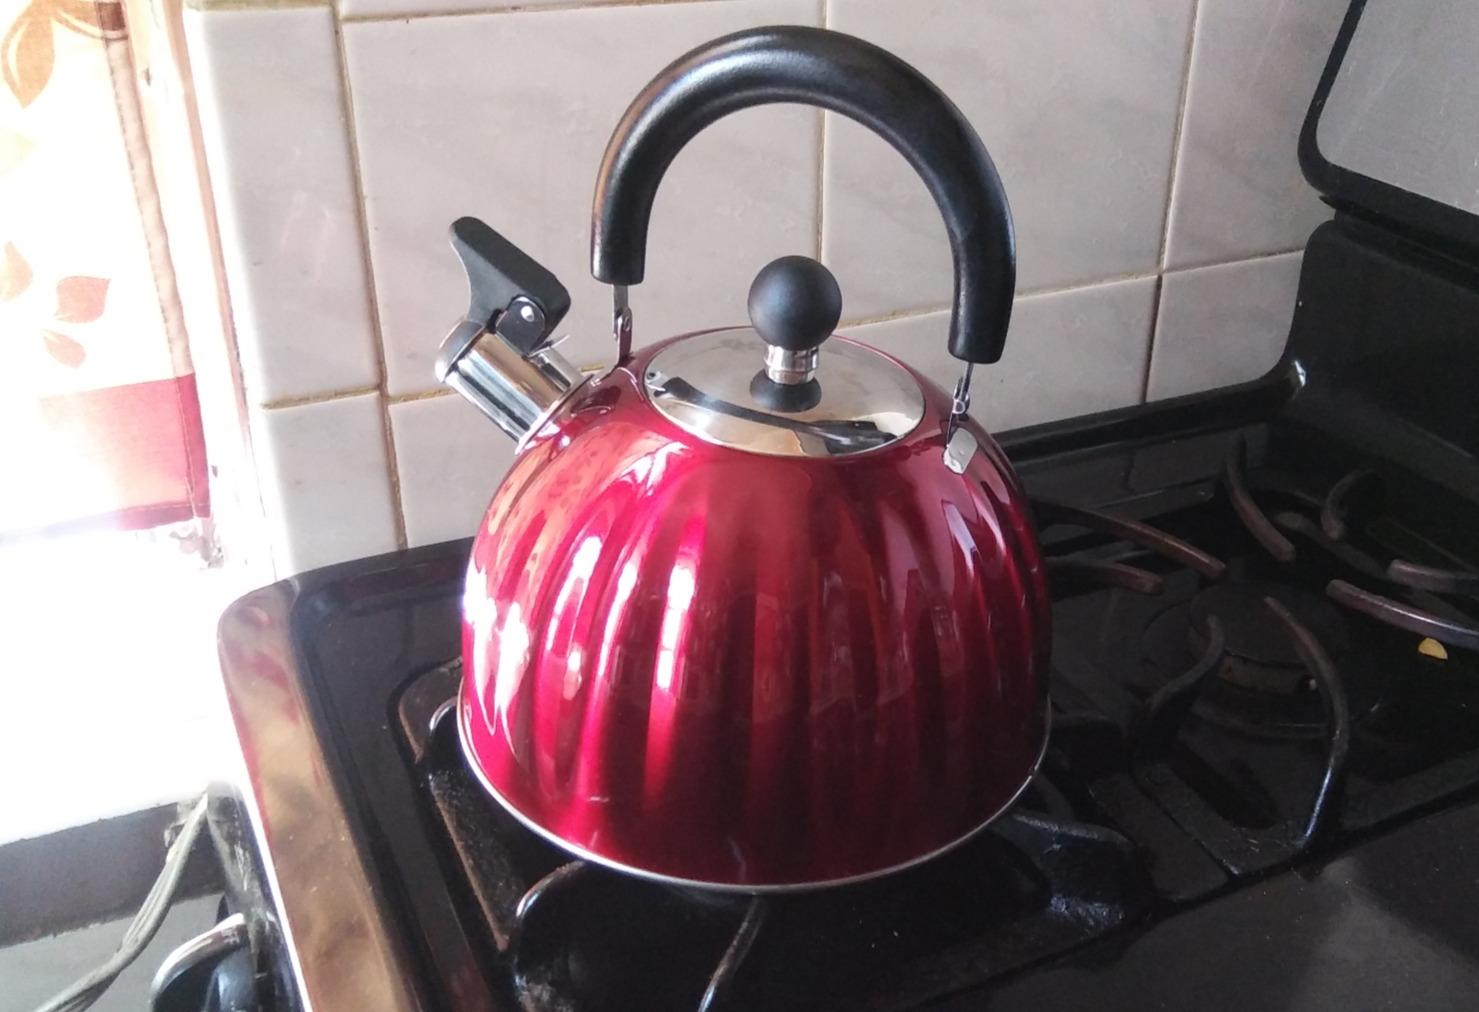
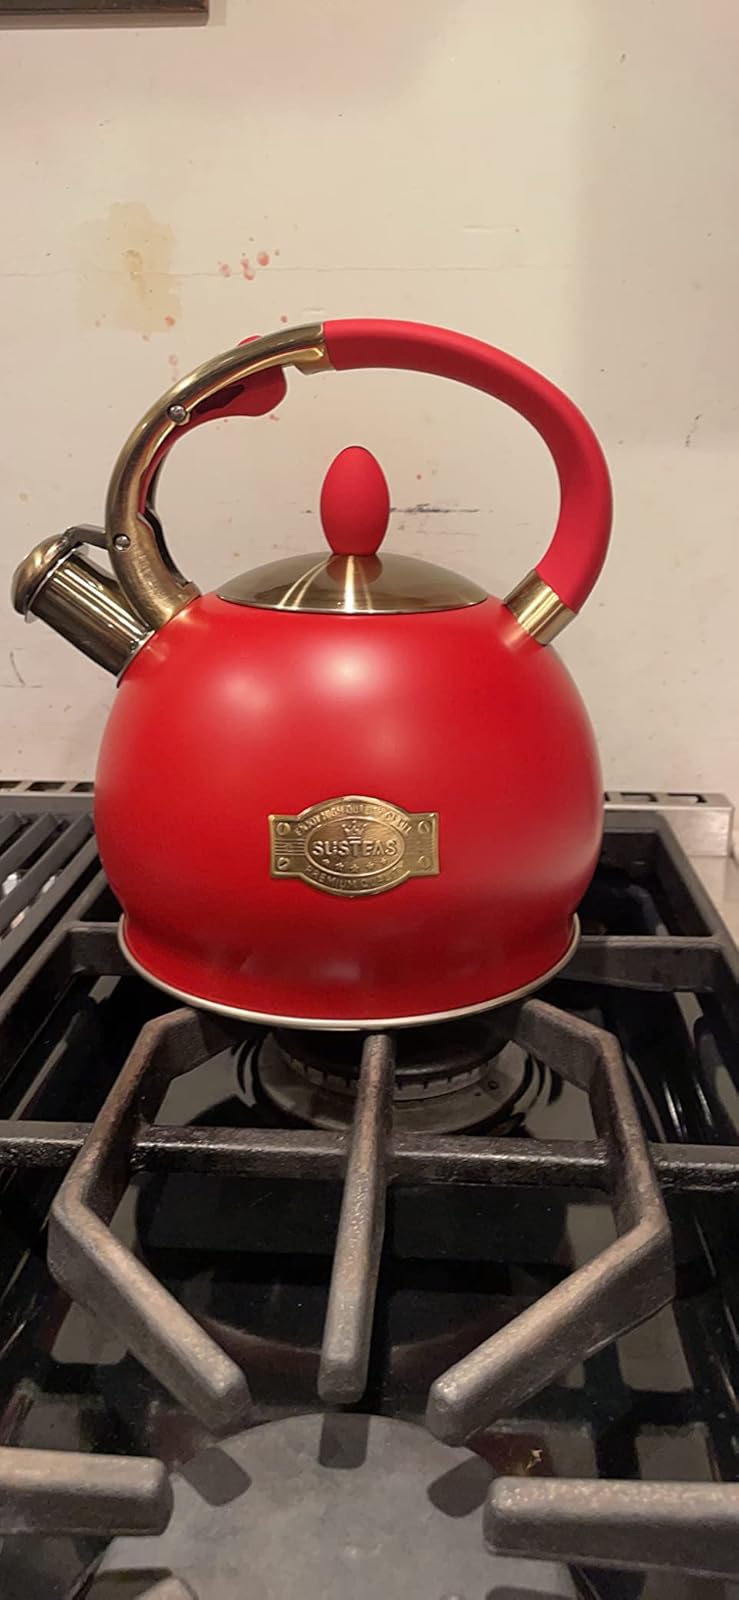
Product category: items_kettle
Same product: no